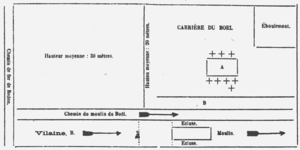
Schéma de la catastrophe du Boël en 1884 Le signe + indique approximativement la position des victimes qui brisaient le bloc A de roches. B est la plate-forme sur laquelle étaient jetés les blocs de pierre, ensuite transportés à bord de bateaux.
La catastrophe du Boël est un éboulement survenu le 6 juin 1884 dans une carrière au lieu-dit Le Boël à Bruz, en Ille-et-Vilaine dans l’Ouest de la France, qui fait huit morts dont deux enfants. L'eau qui fragilise la falaise en s'y infiltrant et les dommages causés par les explosifs utilisés par les carriers pour extraire le schiste rouge, que l'on peut retrouver dans les églises des environs, seraient les principales causes de cet accident. Les recherches pour retrouver les corps durent cinq jours.